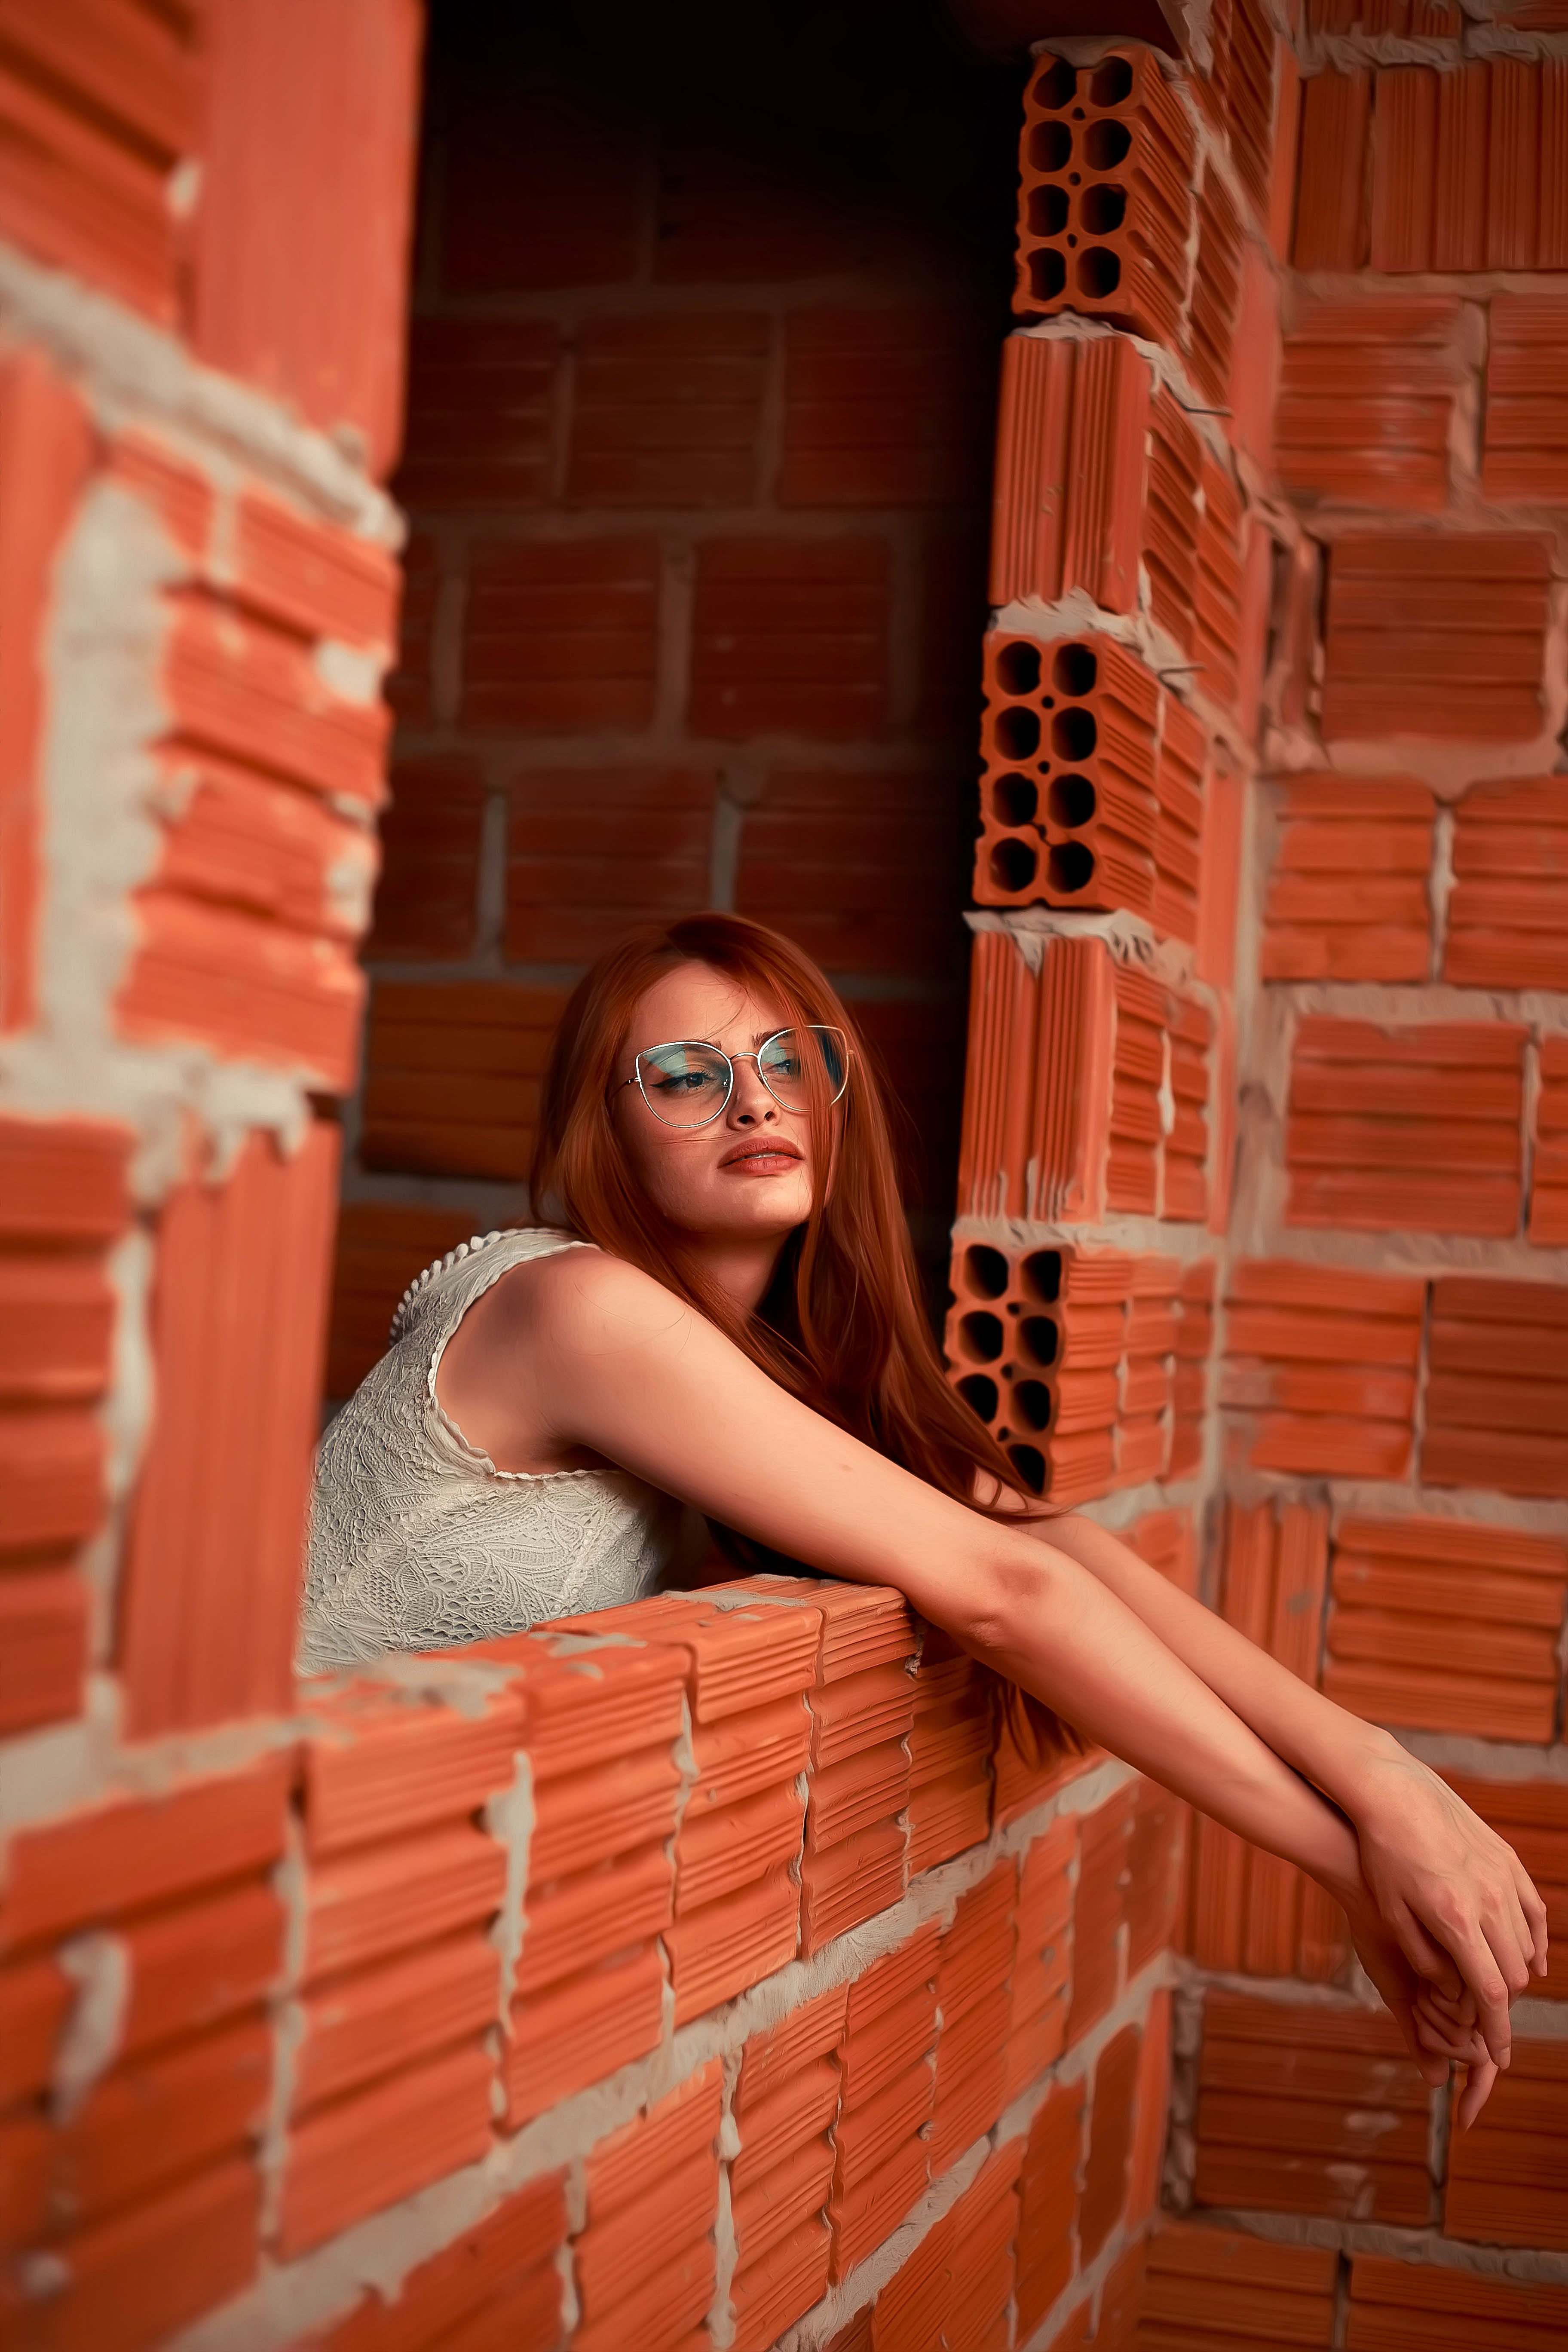
woman, lip, shoulder, flash photography, orange, wood, brickwork, brick, stairs, pink, street fashion, thigh, red, happy, beauty, long hair, eyewear, fashion design, human leg, waist, magenta, red hair, electric blue, peach, brown hair, sitting, fashion model, portrait photography, flesh, fun, photo shoot, room